The Kitchen in Paris

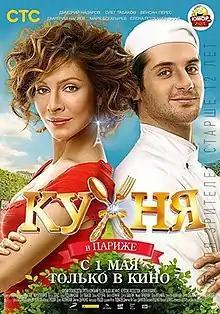
Theatrical release poster

The Kitchen in Paris is a 2014 Russian comedy, a first feature film directed by Dmitriy Dyachenko of the television channel by STS and company by Yellow, Black and White-Group. It is a continuation of the of the television series "The Kitchen" (2012-2016). It stars Dmitry Nazarov, Mark Bogatyryov, Yelena Podkaminskaya and Dmitry Nagiyev.